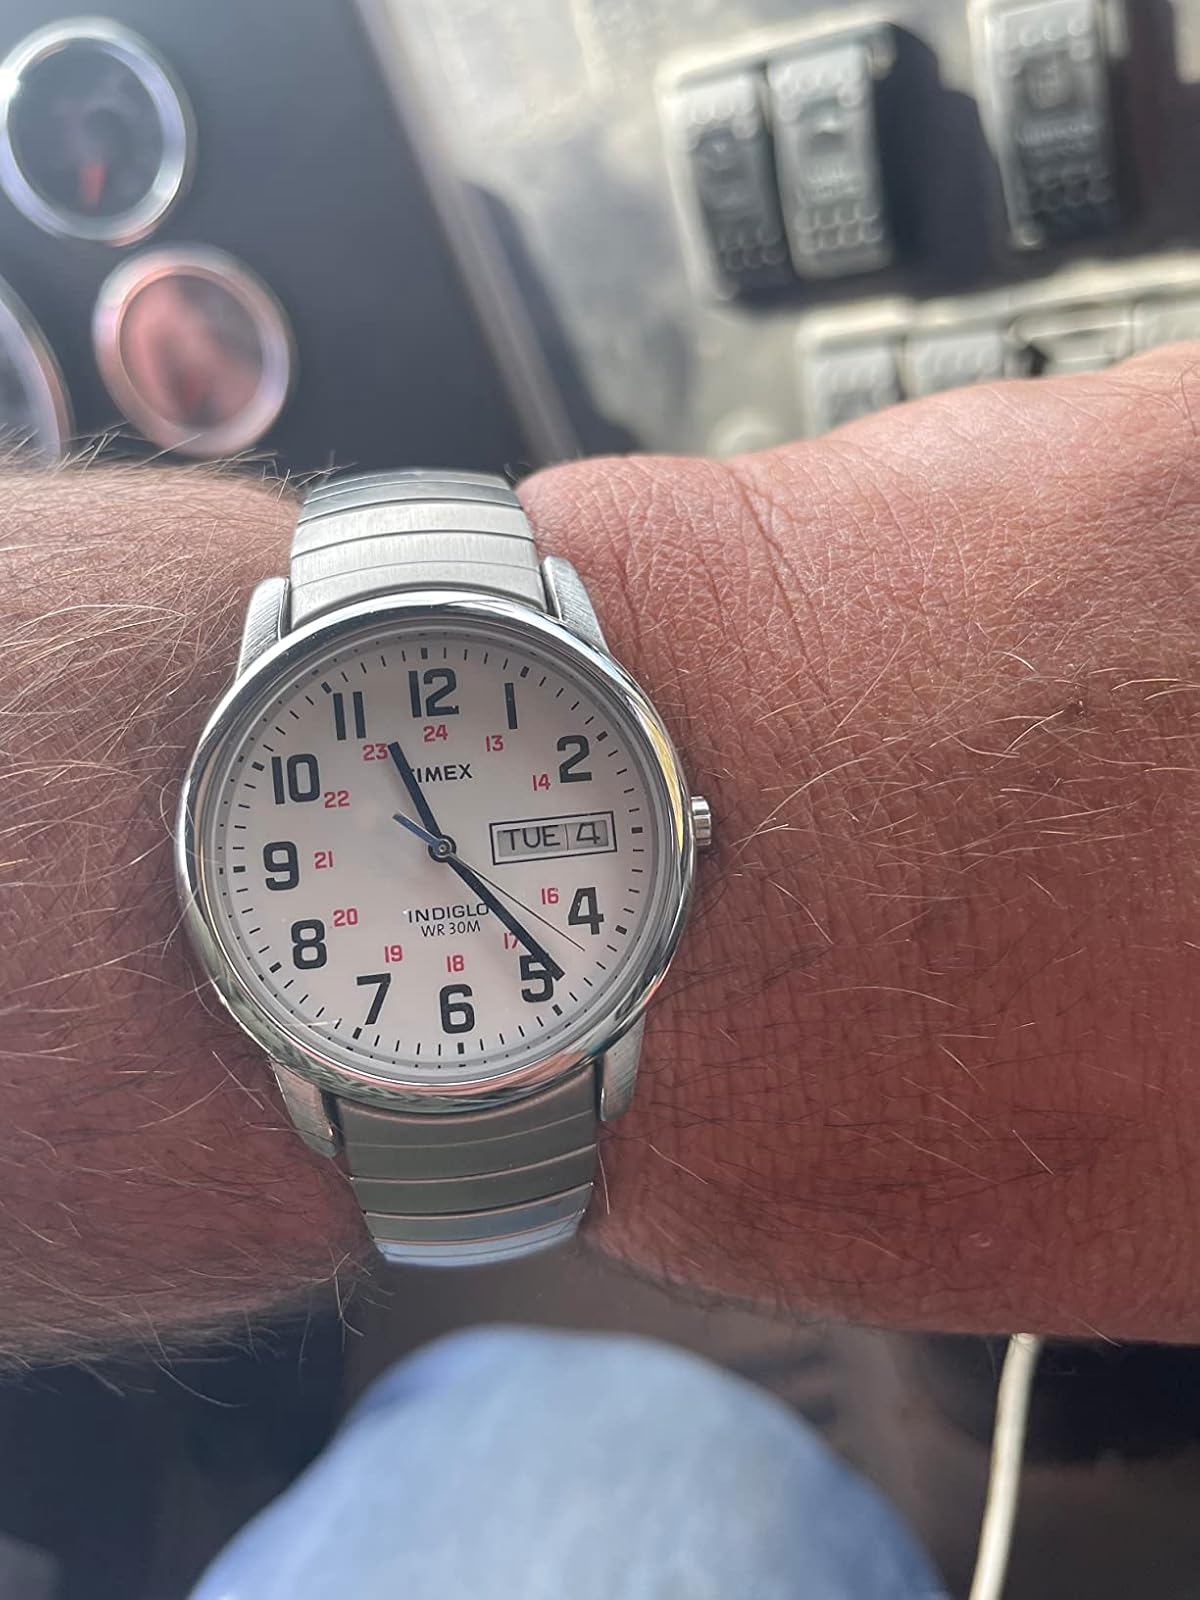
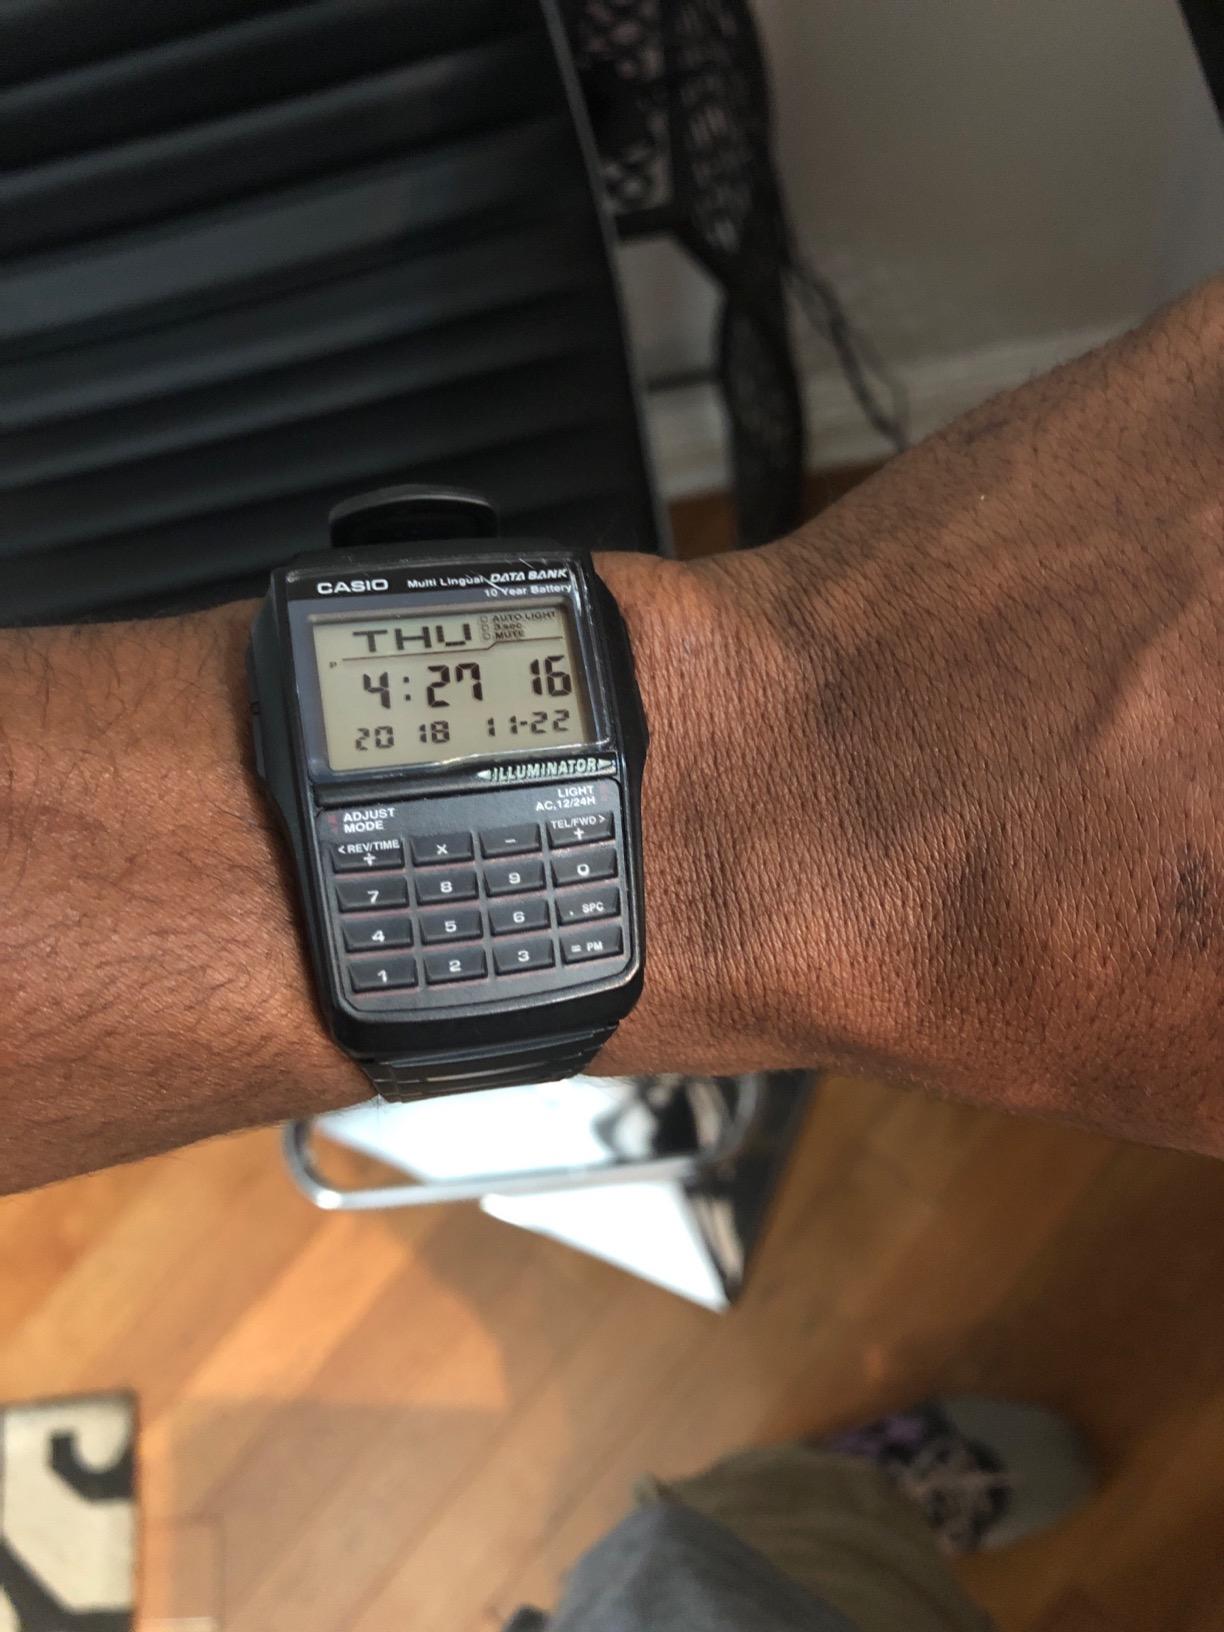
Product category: accessories_watch
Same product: no